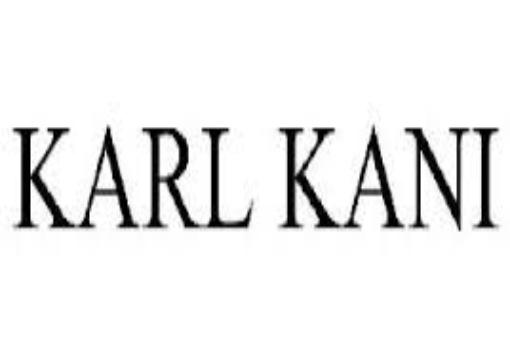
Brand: Karl Kani-2
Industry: Clothes